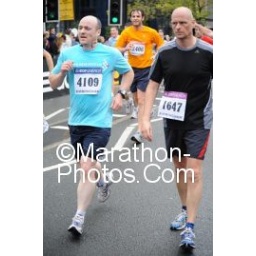
Me during the 2009 half marathoncrossing the finish line.The guy in black is walking - he ate my dust.